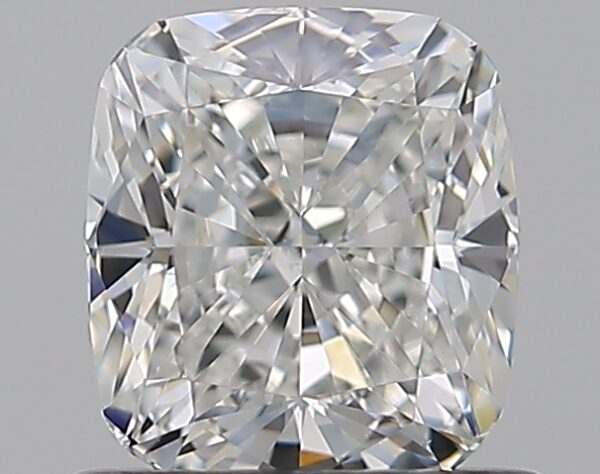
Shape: cushion
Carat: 0.9
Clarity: VVS2
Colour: G
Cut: EX
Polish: EX
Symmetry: EX
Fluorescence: F
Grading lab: GIA
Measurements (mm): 5.67 x 5.14 x 3.56